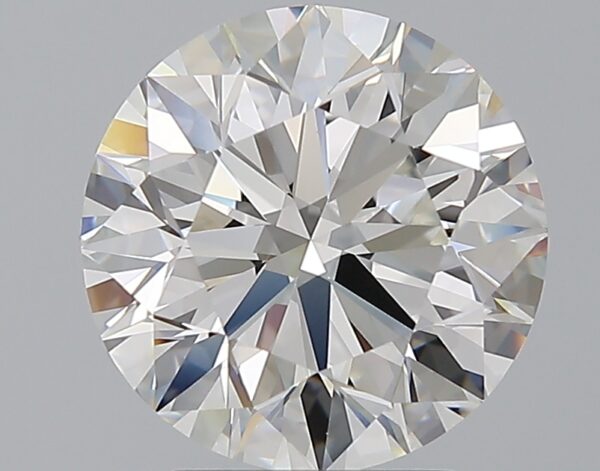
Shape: round
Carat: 3.18
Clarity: IF
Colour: G
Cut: EX
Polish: EX
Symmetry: EX
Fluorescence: F
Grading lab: GIA
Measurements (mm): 9.32 x 9.38 x 5.86